Abdul-Nabi Namazi

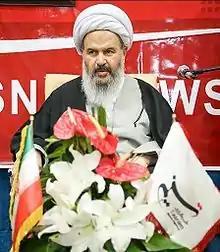
Namazi in 2016

Ayatollah Abdul Nabi Namazi (1948 – 28 January 2024) was an Iranian Twelver Shia cleric and politician. He was a member of the 2nd and 3rd Assembly of Experts of the Islamic Republic of Iran, from Bushehr province. He was re-elected for the 4th and 5th Assemblies, from Tehran province and Isfahan province respectively.